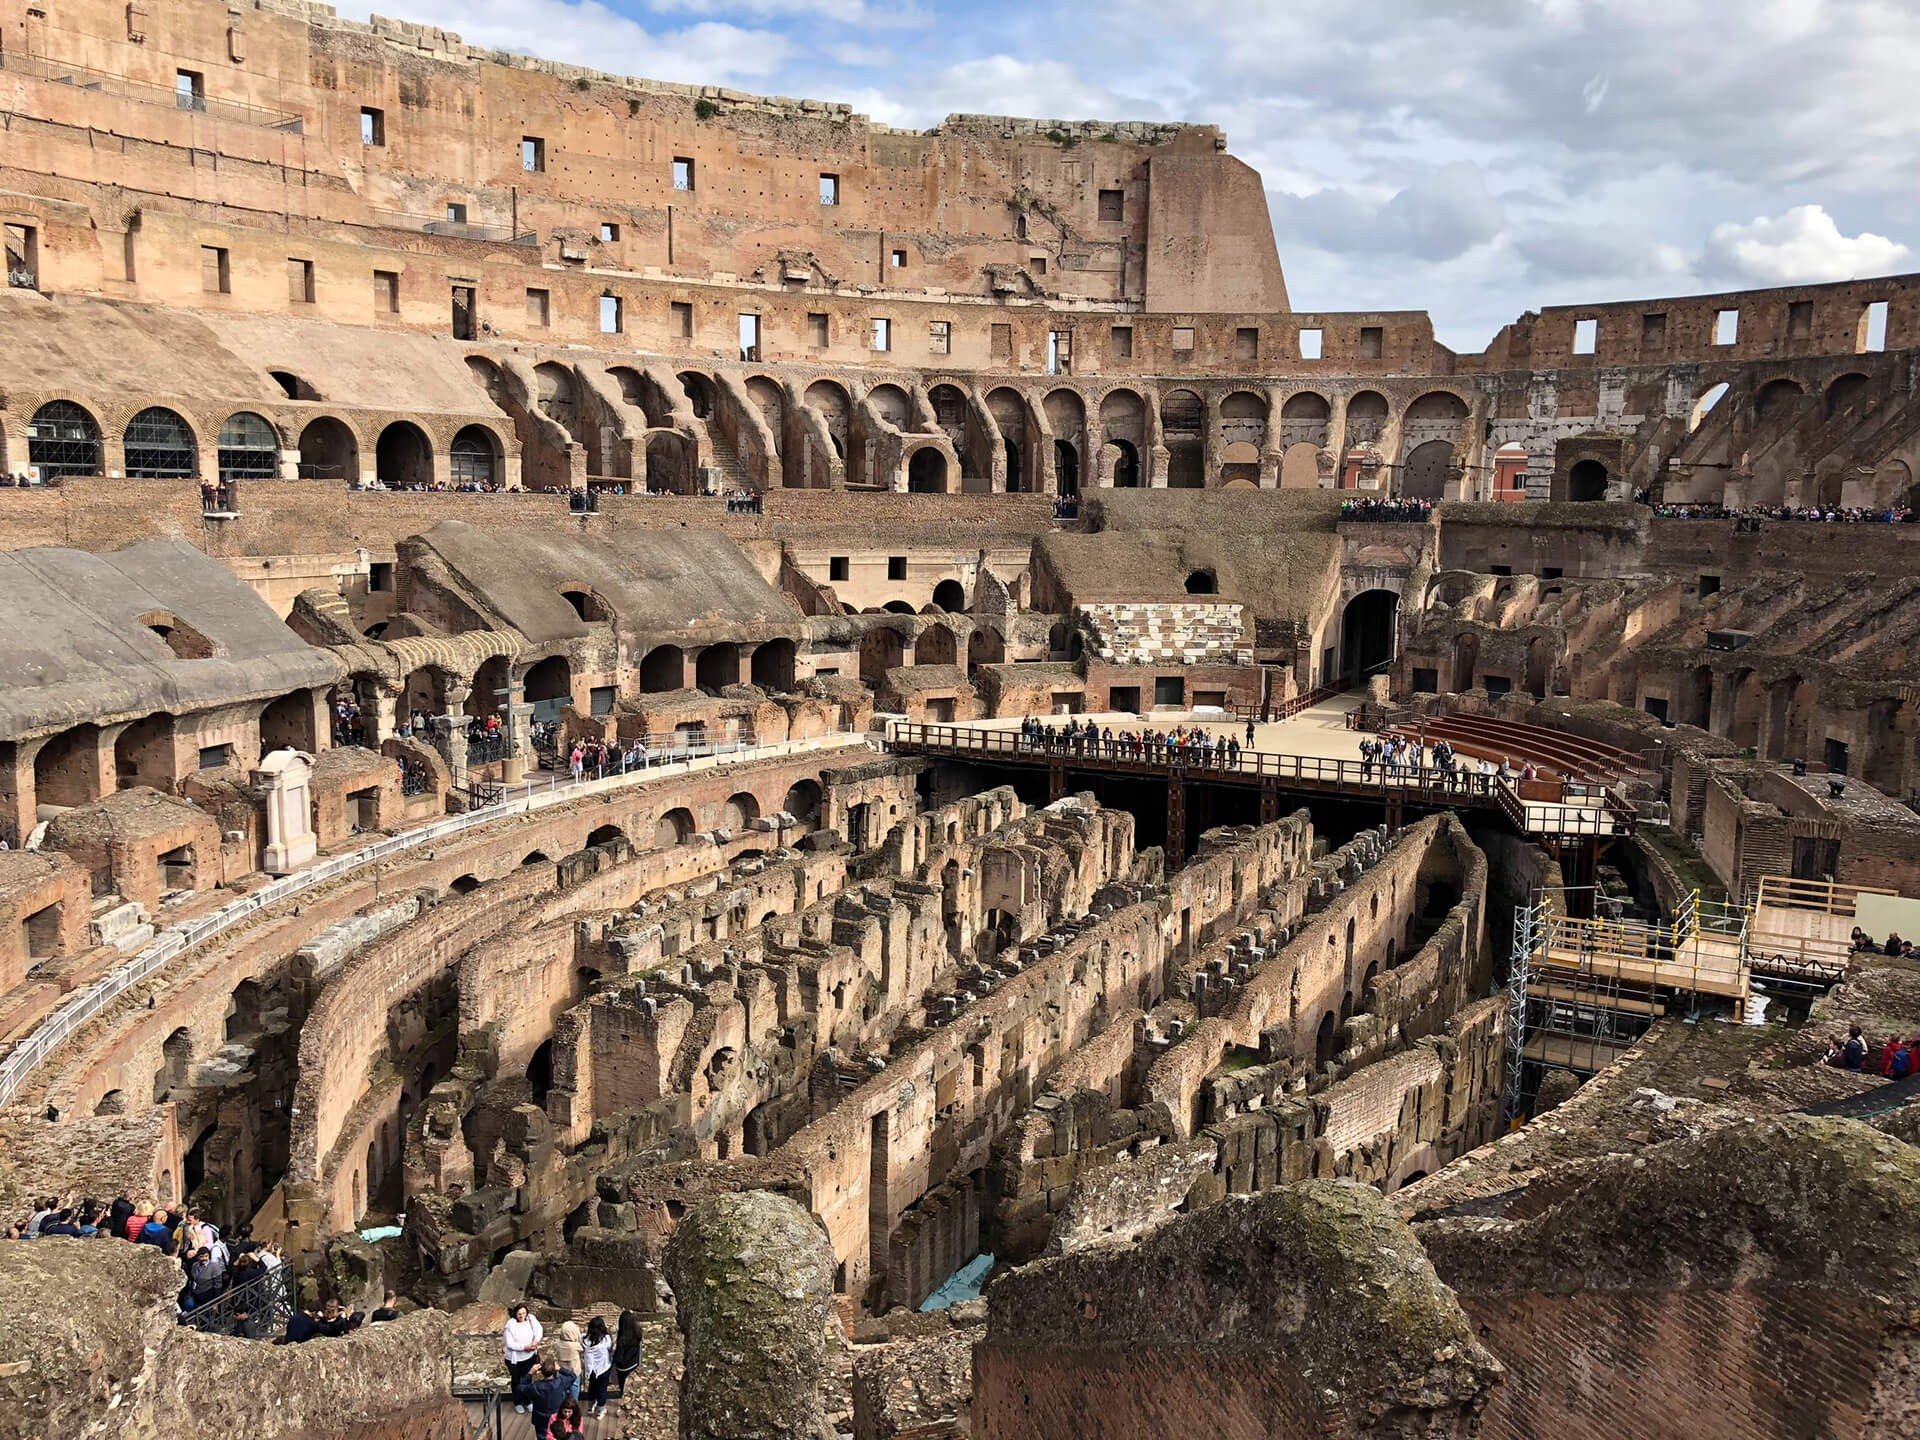
Landmark: Roman Colosseum